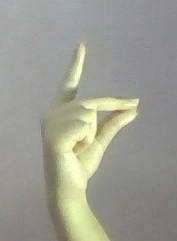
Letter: ta